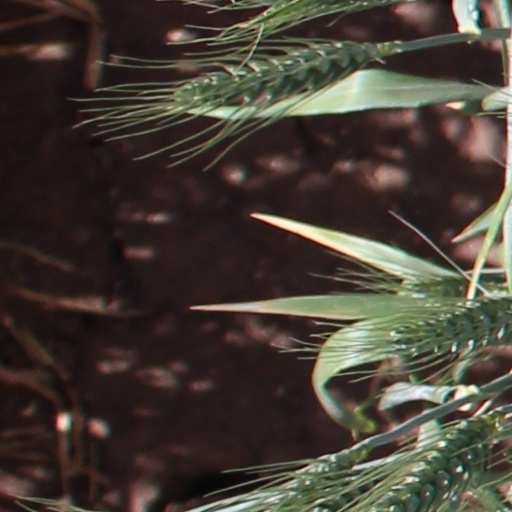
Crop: wheat